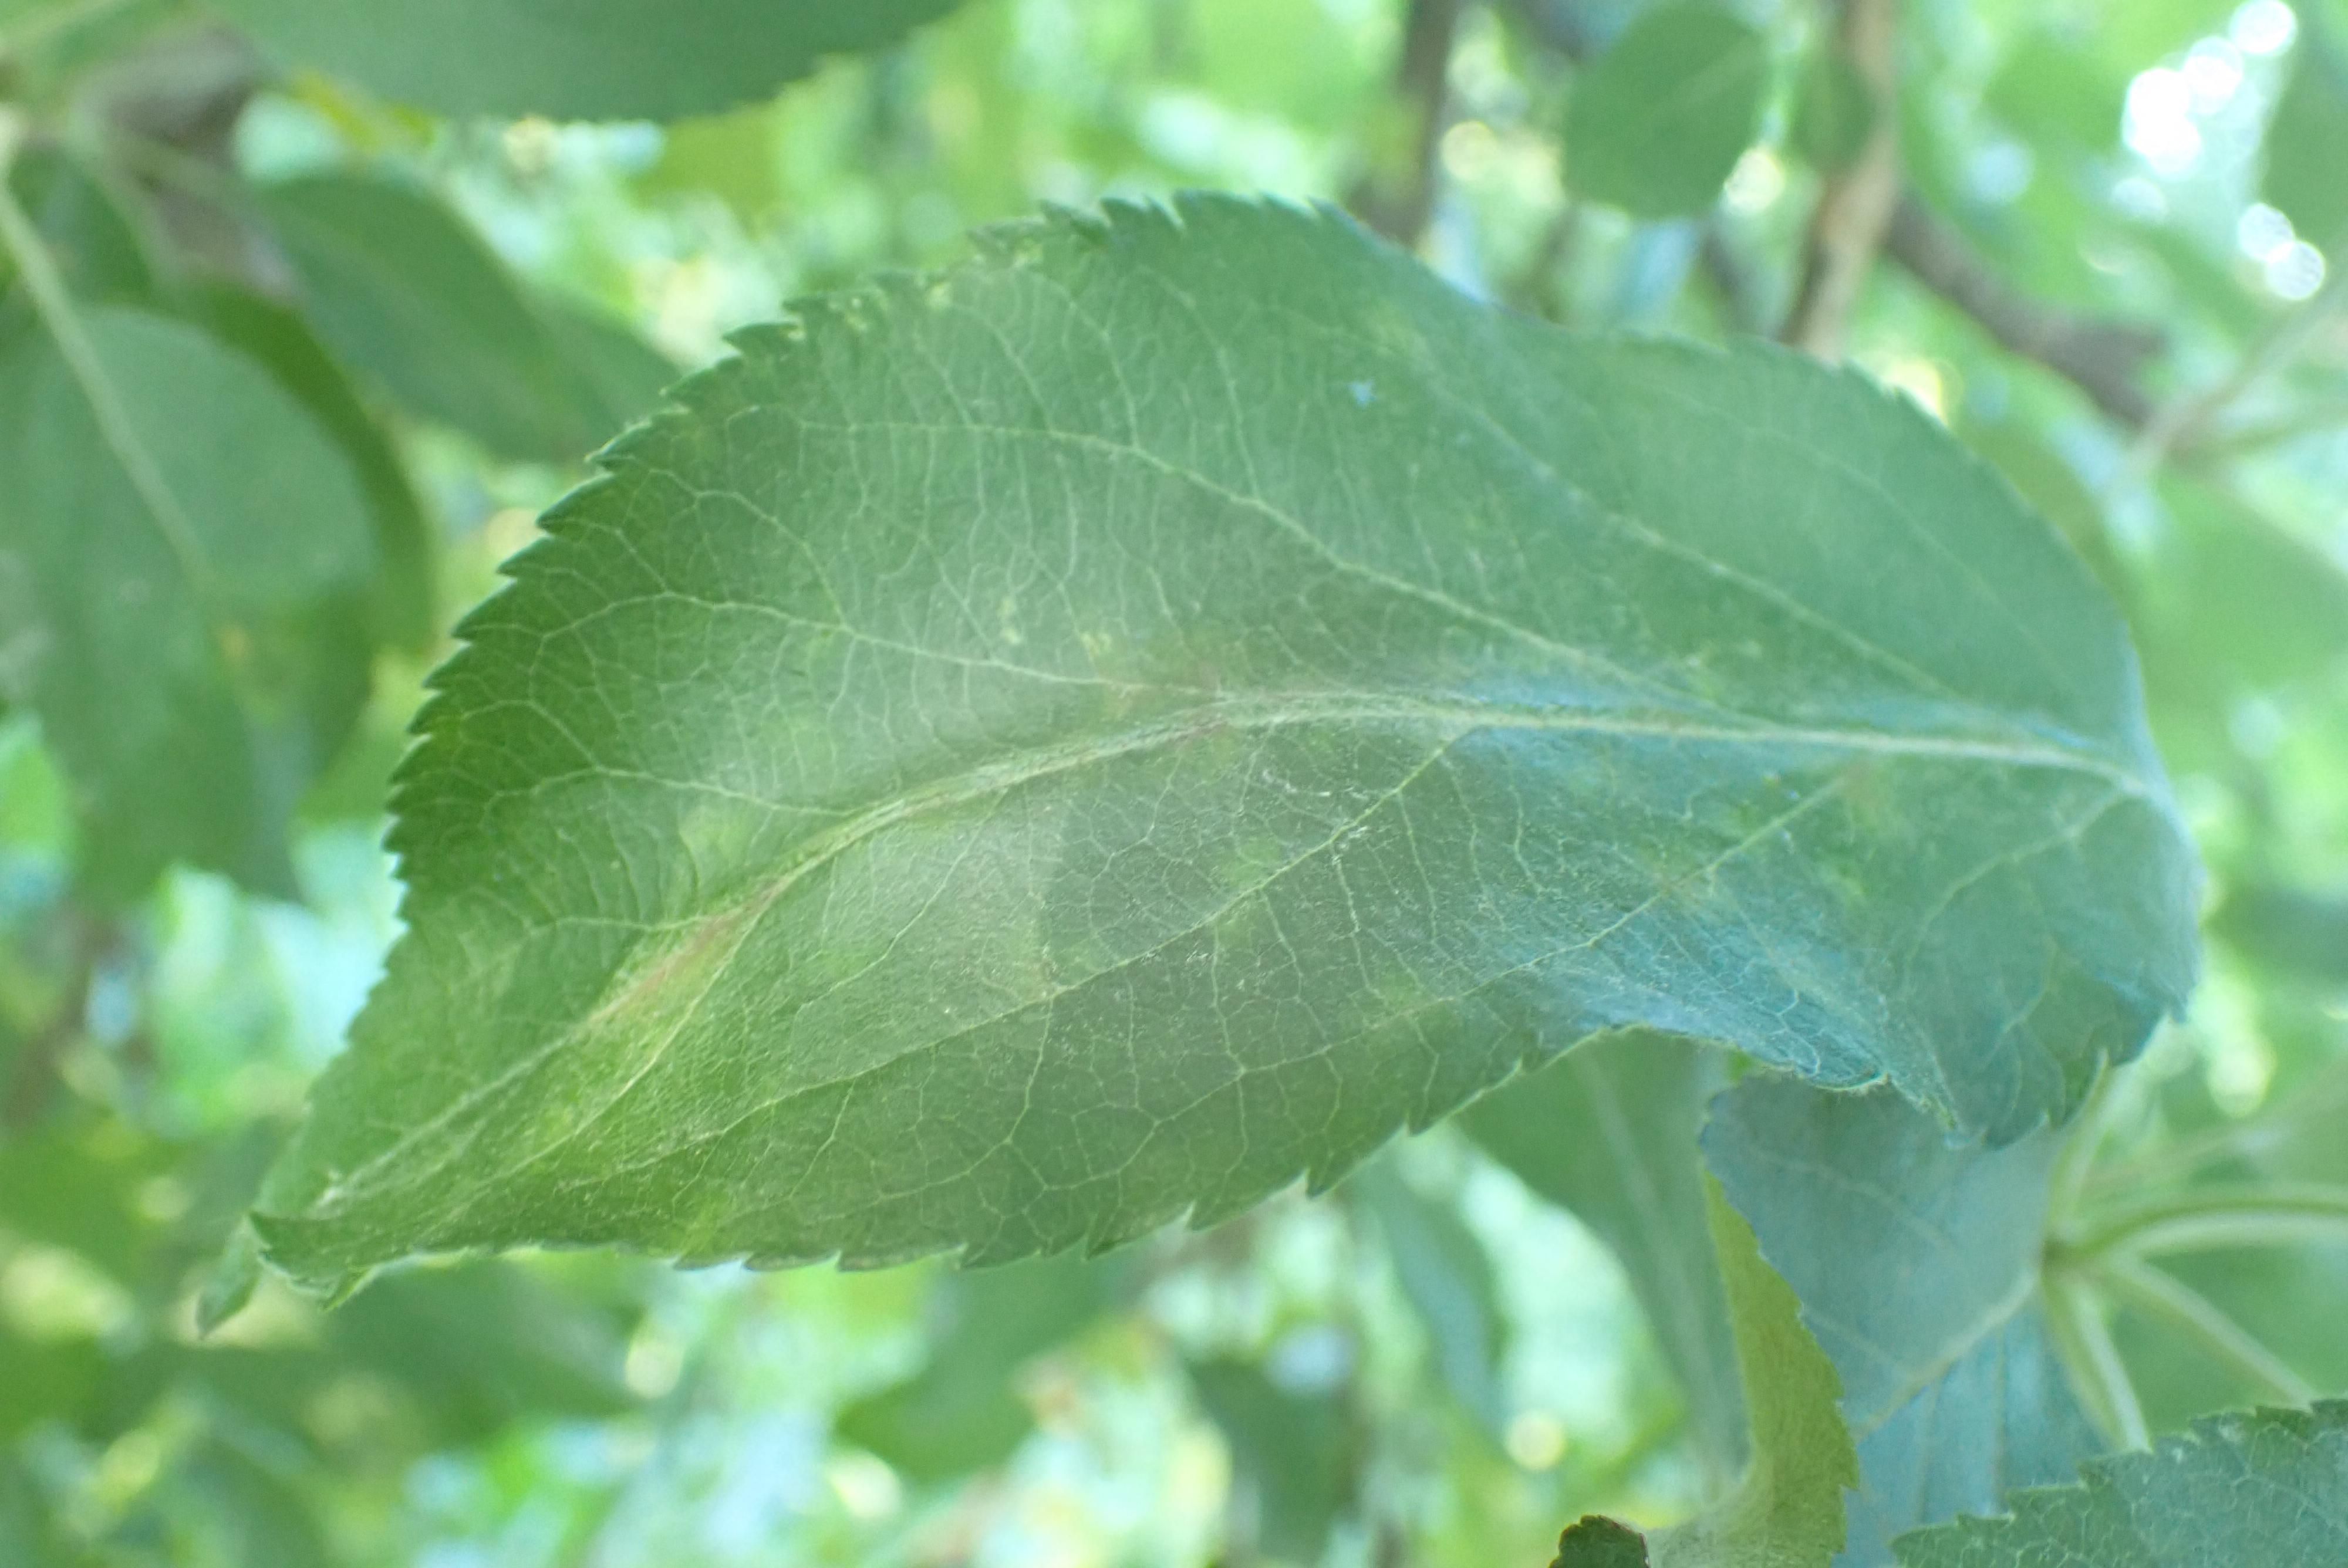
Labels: scab